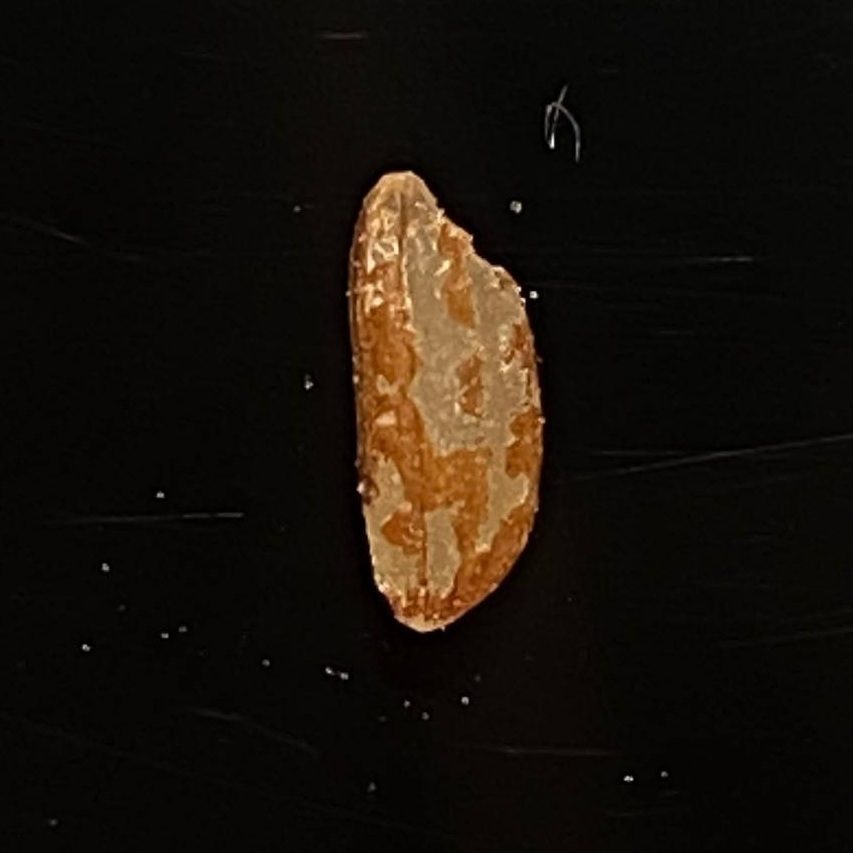
Rice variety: Ganjiya